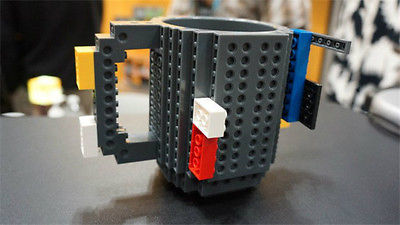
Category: mug